Gérard Dériot

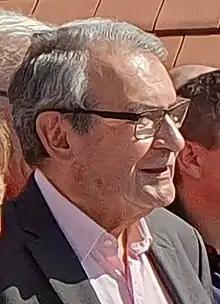
Dériot in 2019

Gérard Dériot (1 November 1944 – 10 June 2024) was a French politician who was a member of the Senate. He represented the Allier department and was a member of the Union for a Popular Movement Party.